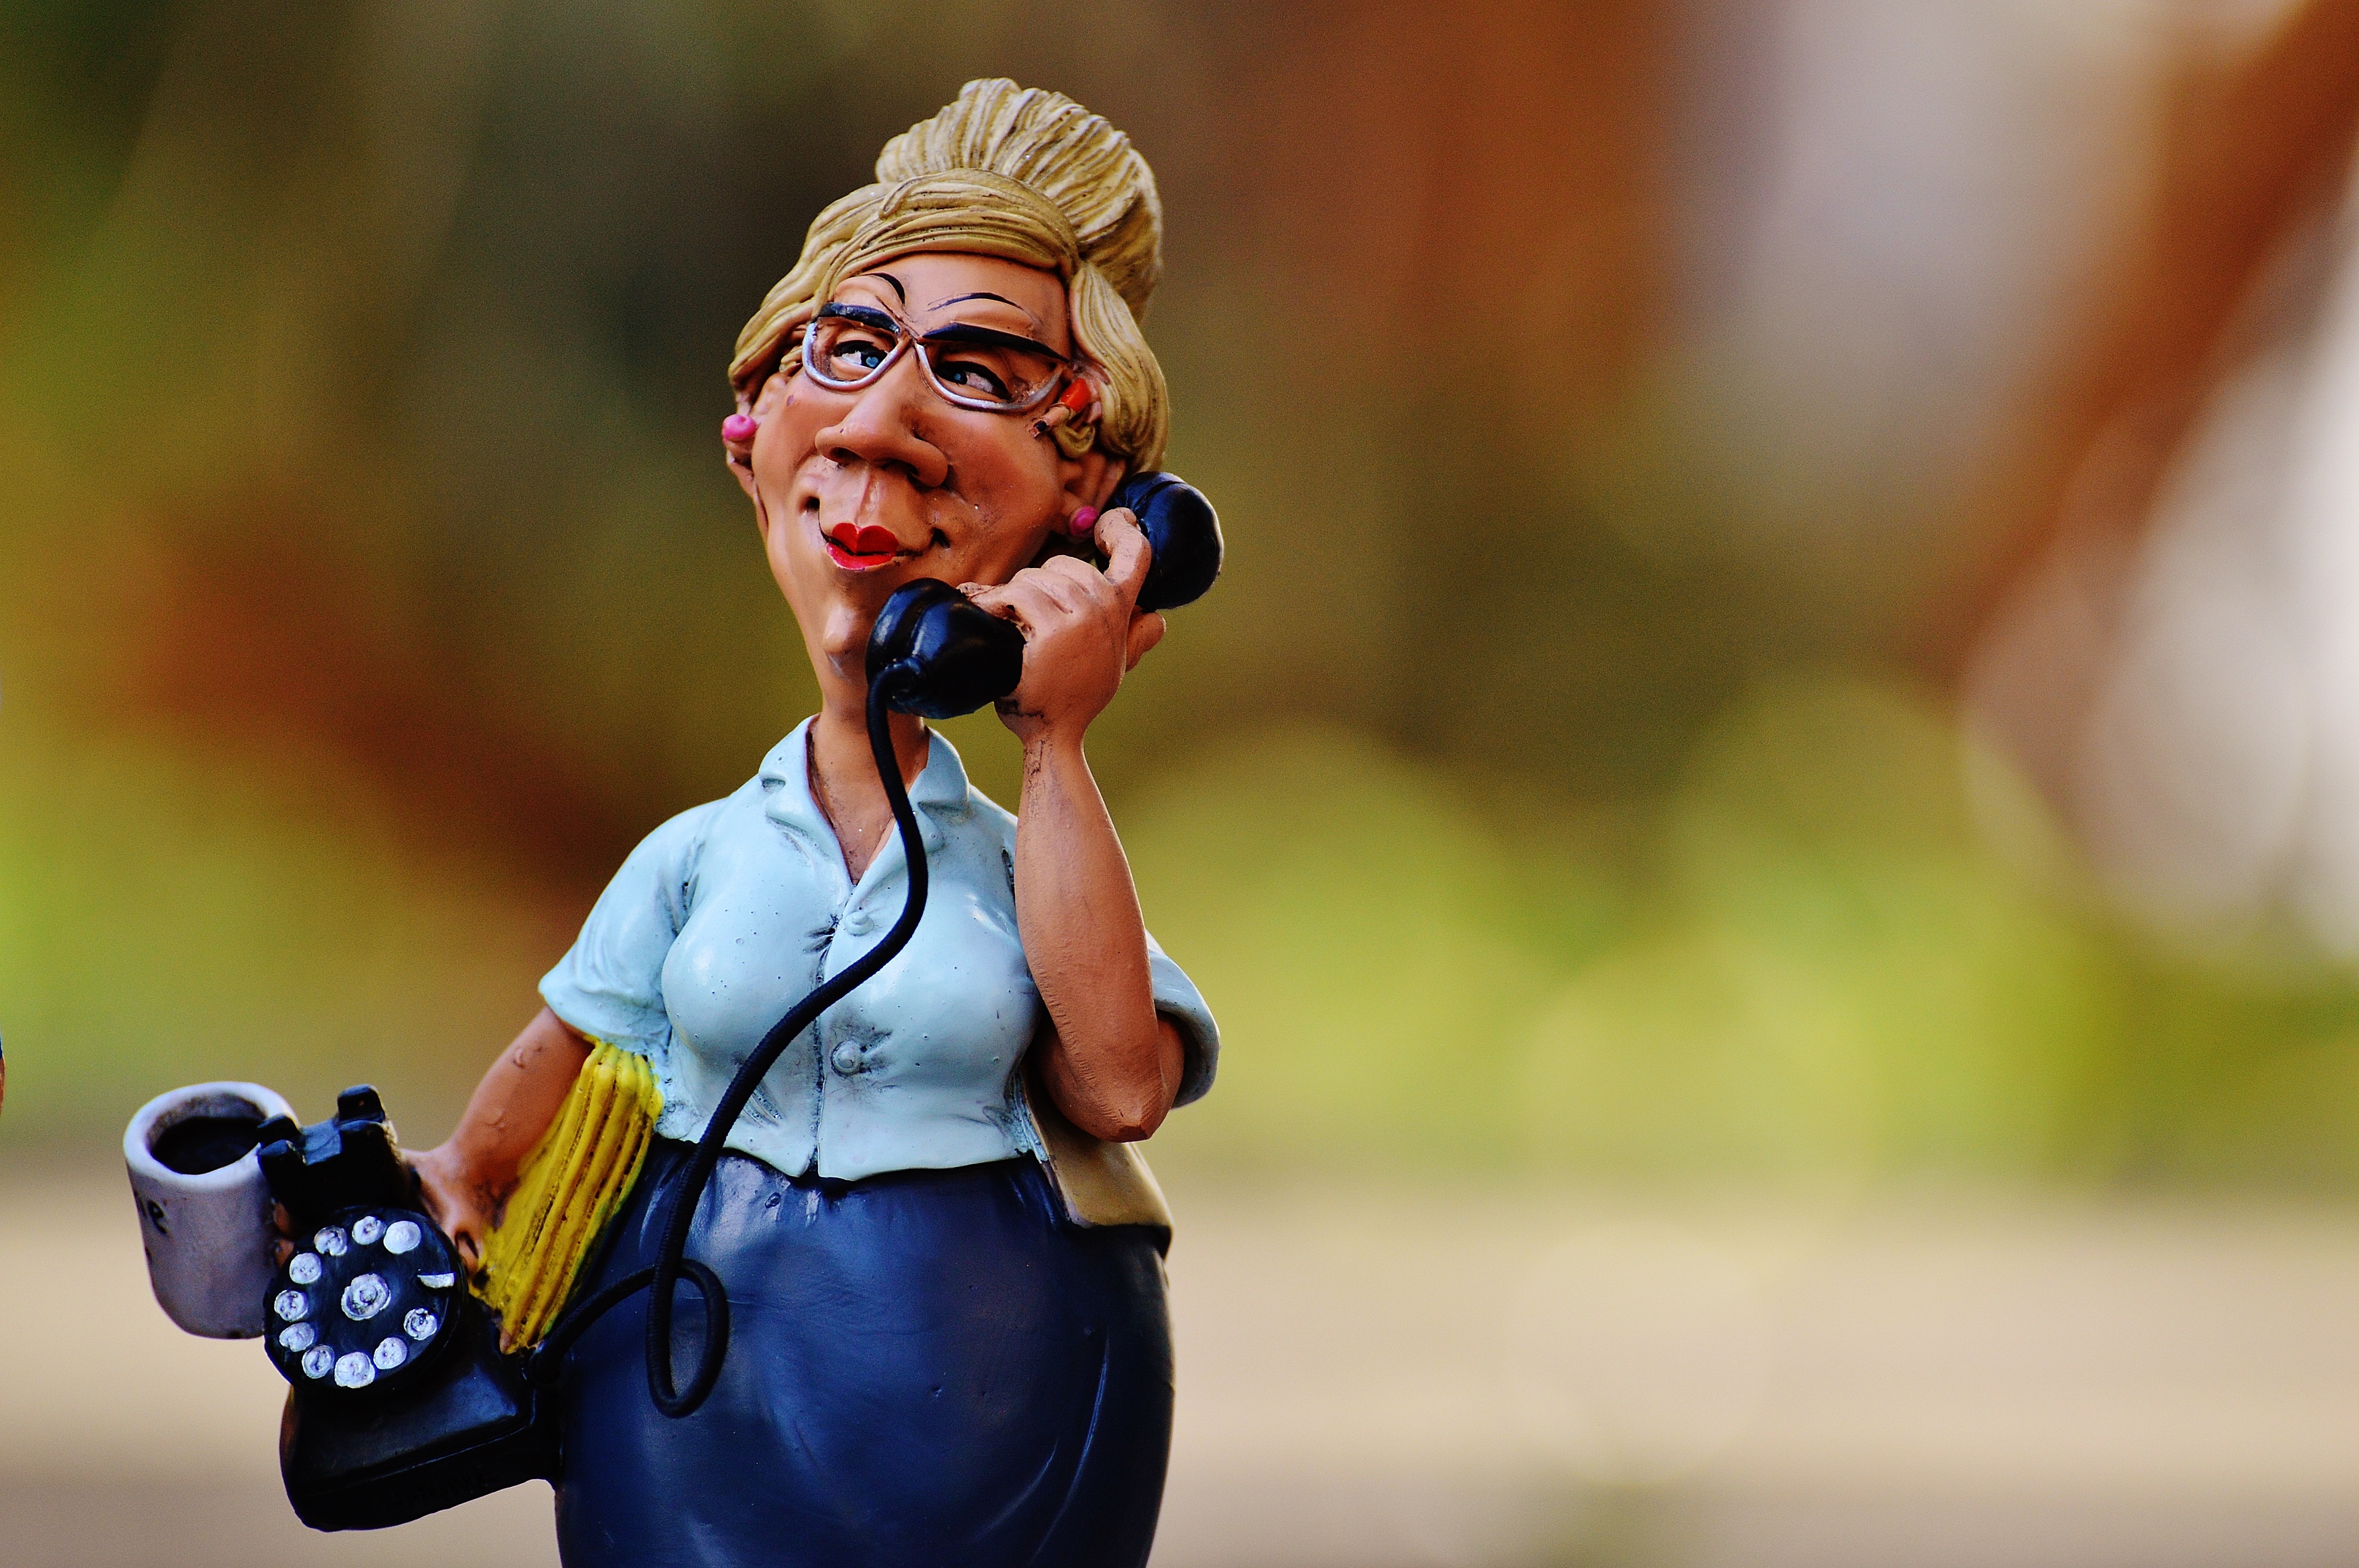
woman, statue, phone, office, communication, business, fun, figurine, call, costume, anime, files, secretary, telephone handset, schedule